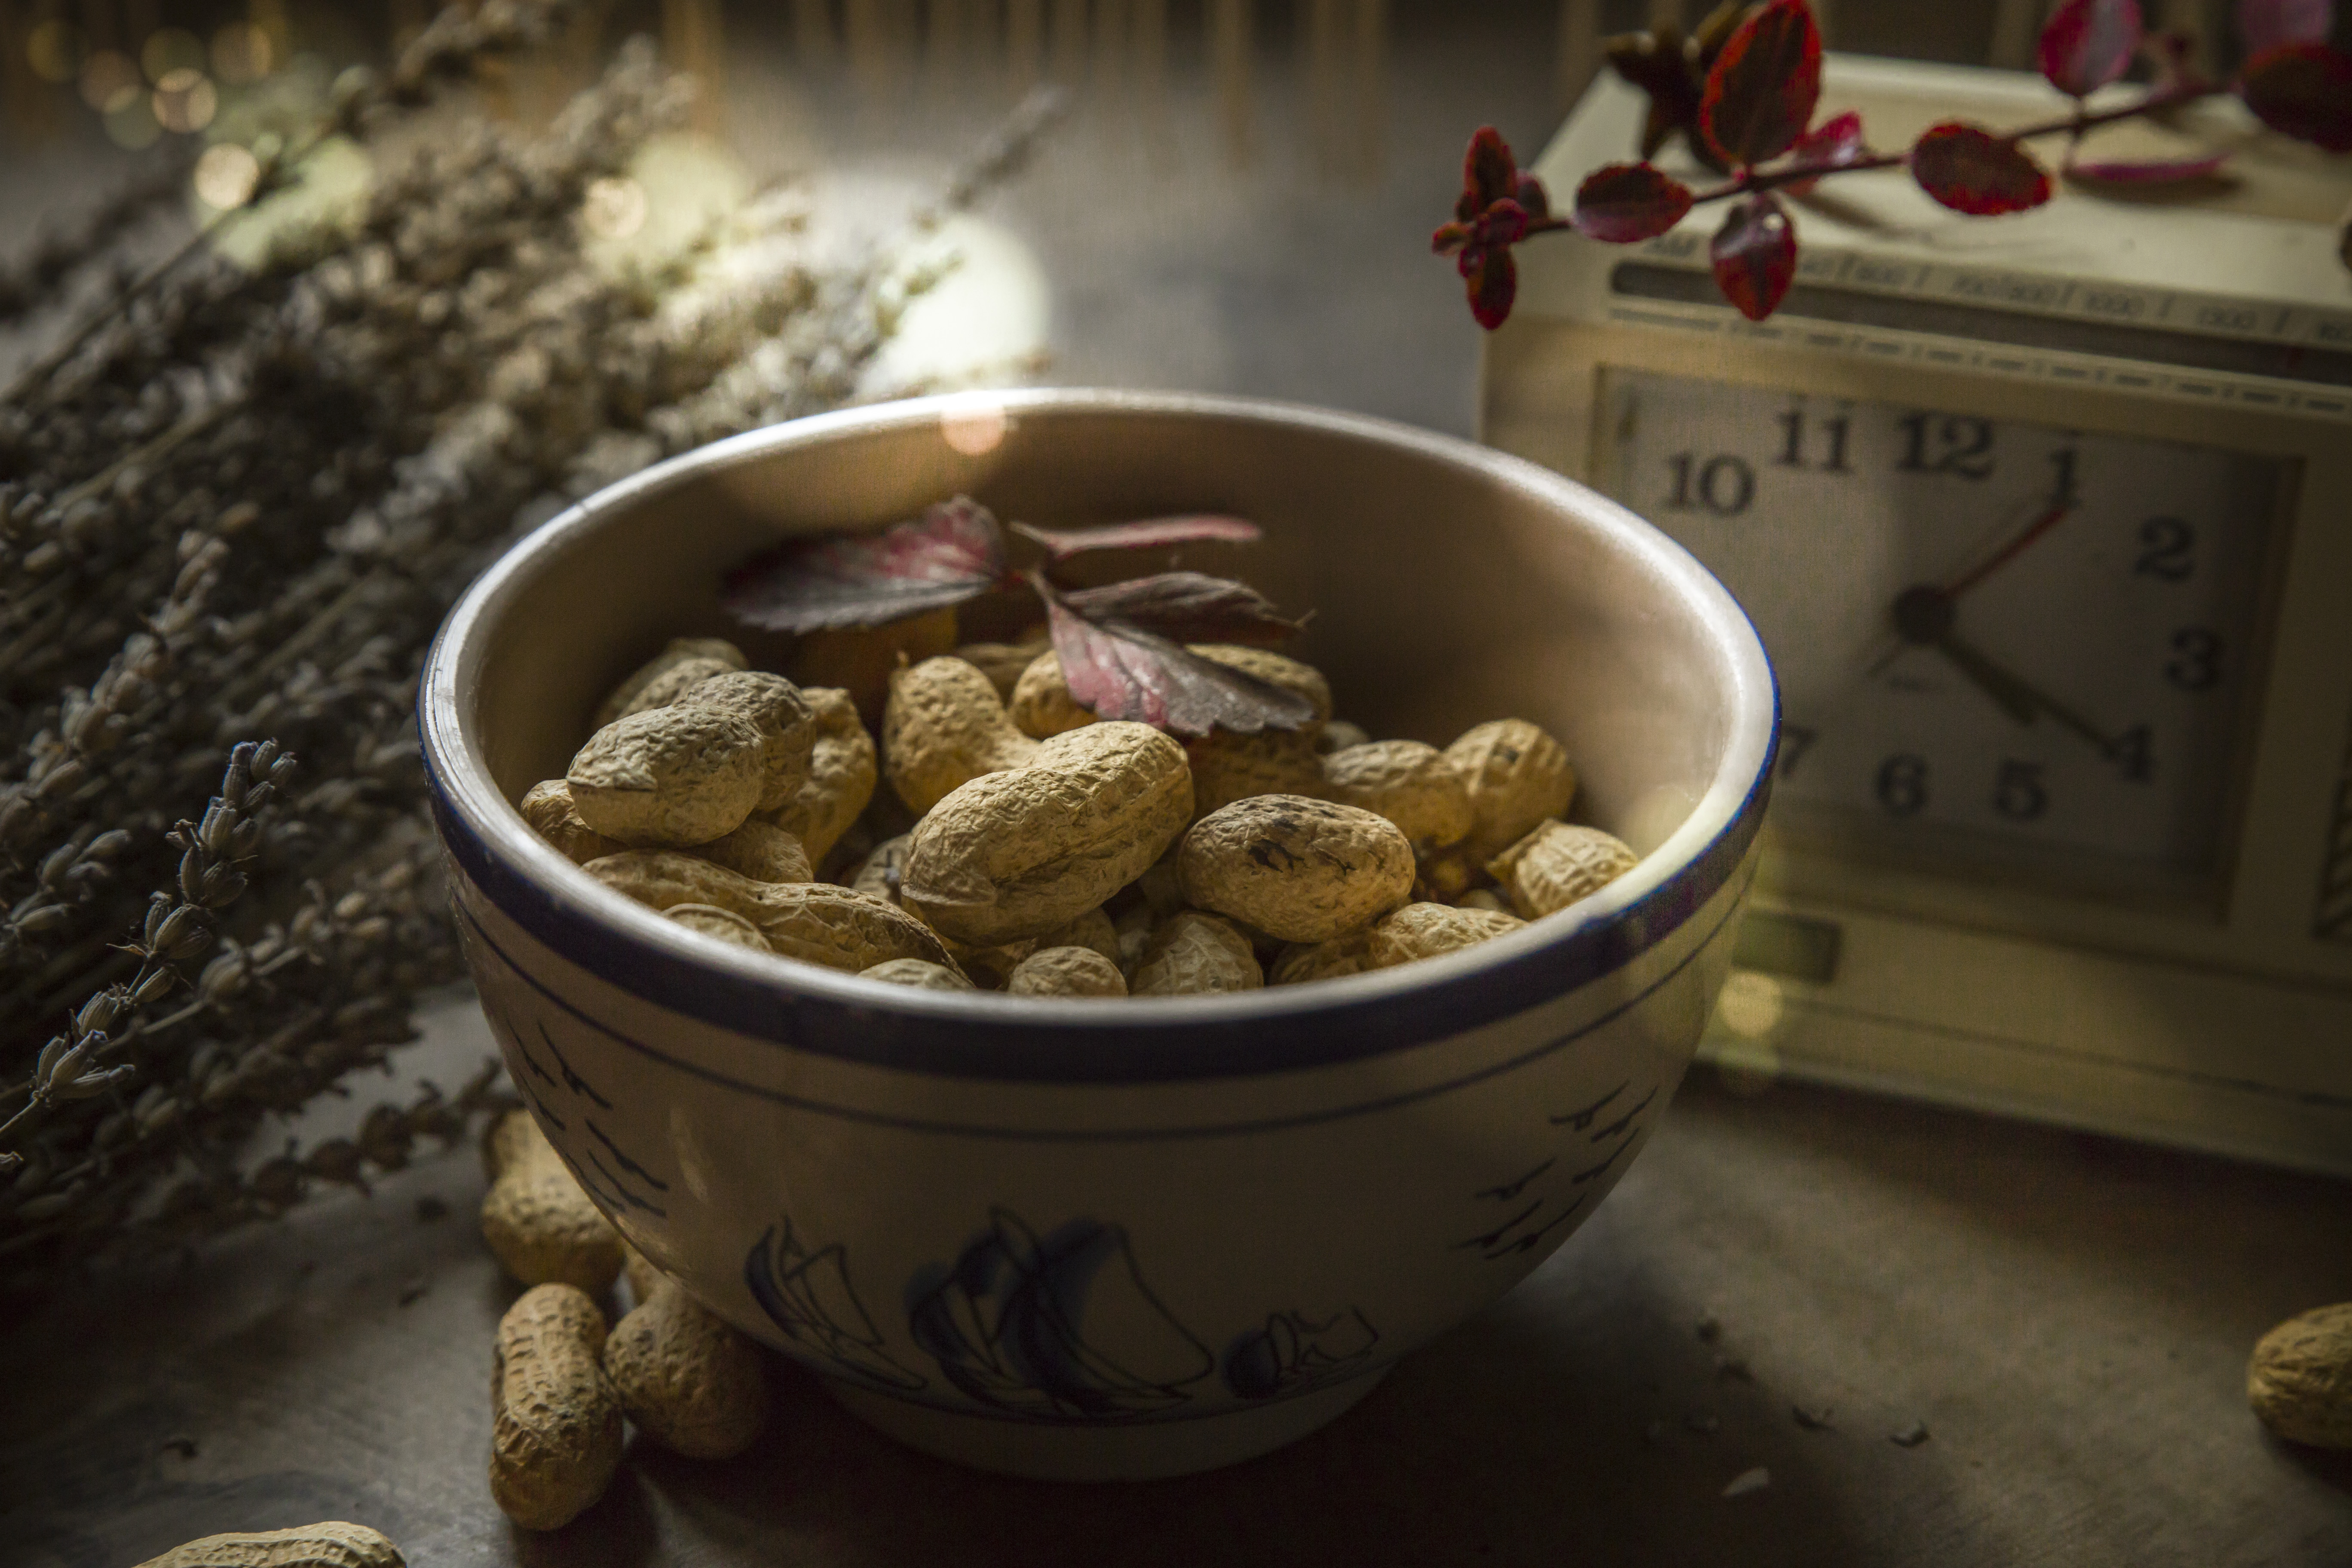
hazelnut, porcelain, shine, watch, lavender, flowers, old, memories, moments, food, plant, natural material, ingredient, nut, gas, nuts seeds, wood, natural foods, staple food, clock, produce, superfood, cuisine, dish, serveware, still life photography, vegetable, peanut, recipe, shell, still life, clam, snack, sweetness, Food group